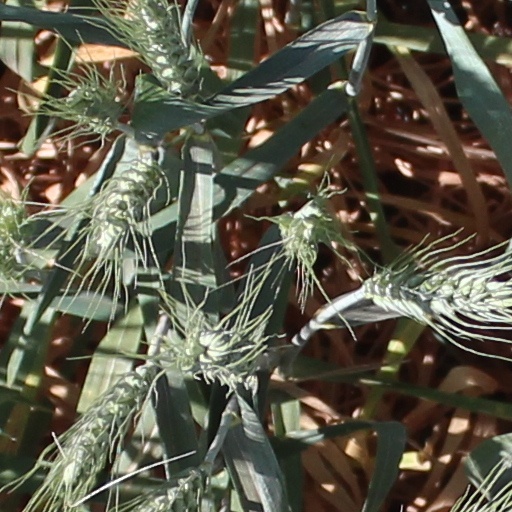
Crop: wheat